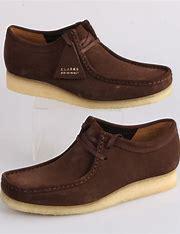
Brand: Clarks
Model: Wallabee